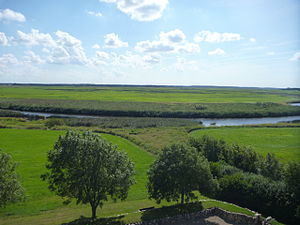
Janderup Kirke
Udsigt fra kirkens tårn mod syd og Varde Å.
Janderup Kirke og kirkegård ligger lidt syd for landsbyen Janderup tæt på Varde Å, og i umiddelbar tilknytning til naturhavnen Janderup Ladeplads.